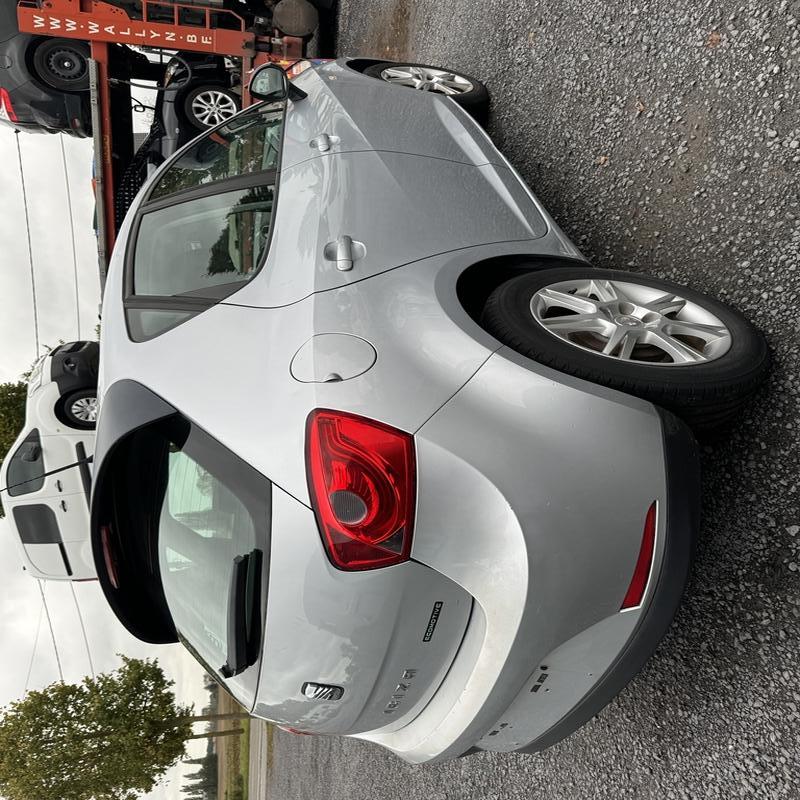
Aucun dommage détecté.
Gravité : aucun